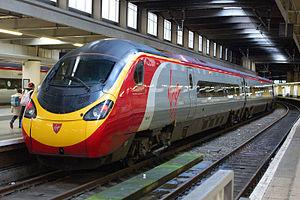
Virgin Trains est une entreprise ferroviaire britannique, filiale à 49 % de Stagecoach et à 51 % du groupe Virgin, fondé par Richard Branson, groupe diversifié. Créée à l'occasion de la privatisation des chemins de fer britanniques, elle a remporté deux concessions de services voyageurs du type grandes lignes : la West Coast Main Line et Cross Country. Ces concessions expirent en avril 2017.